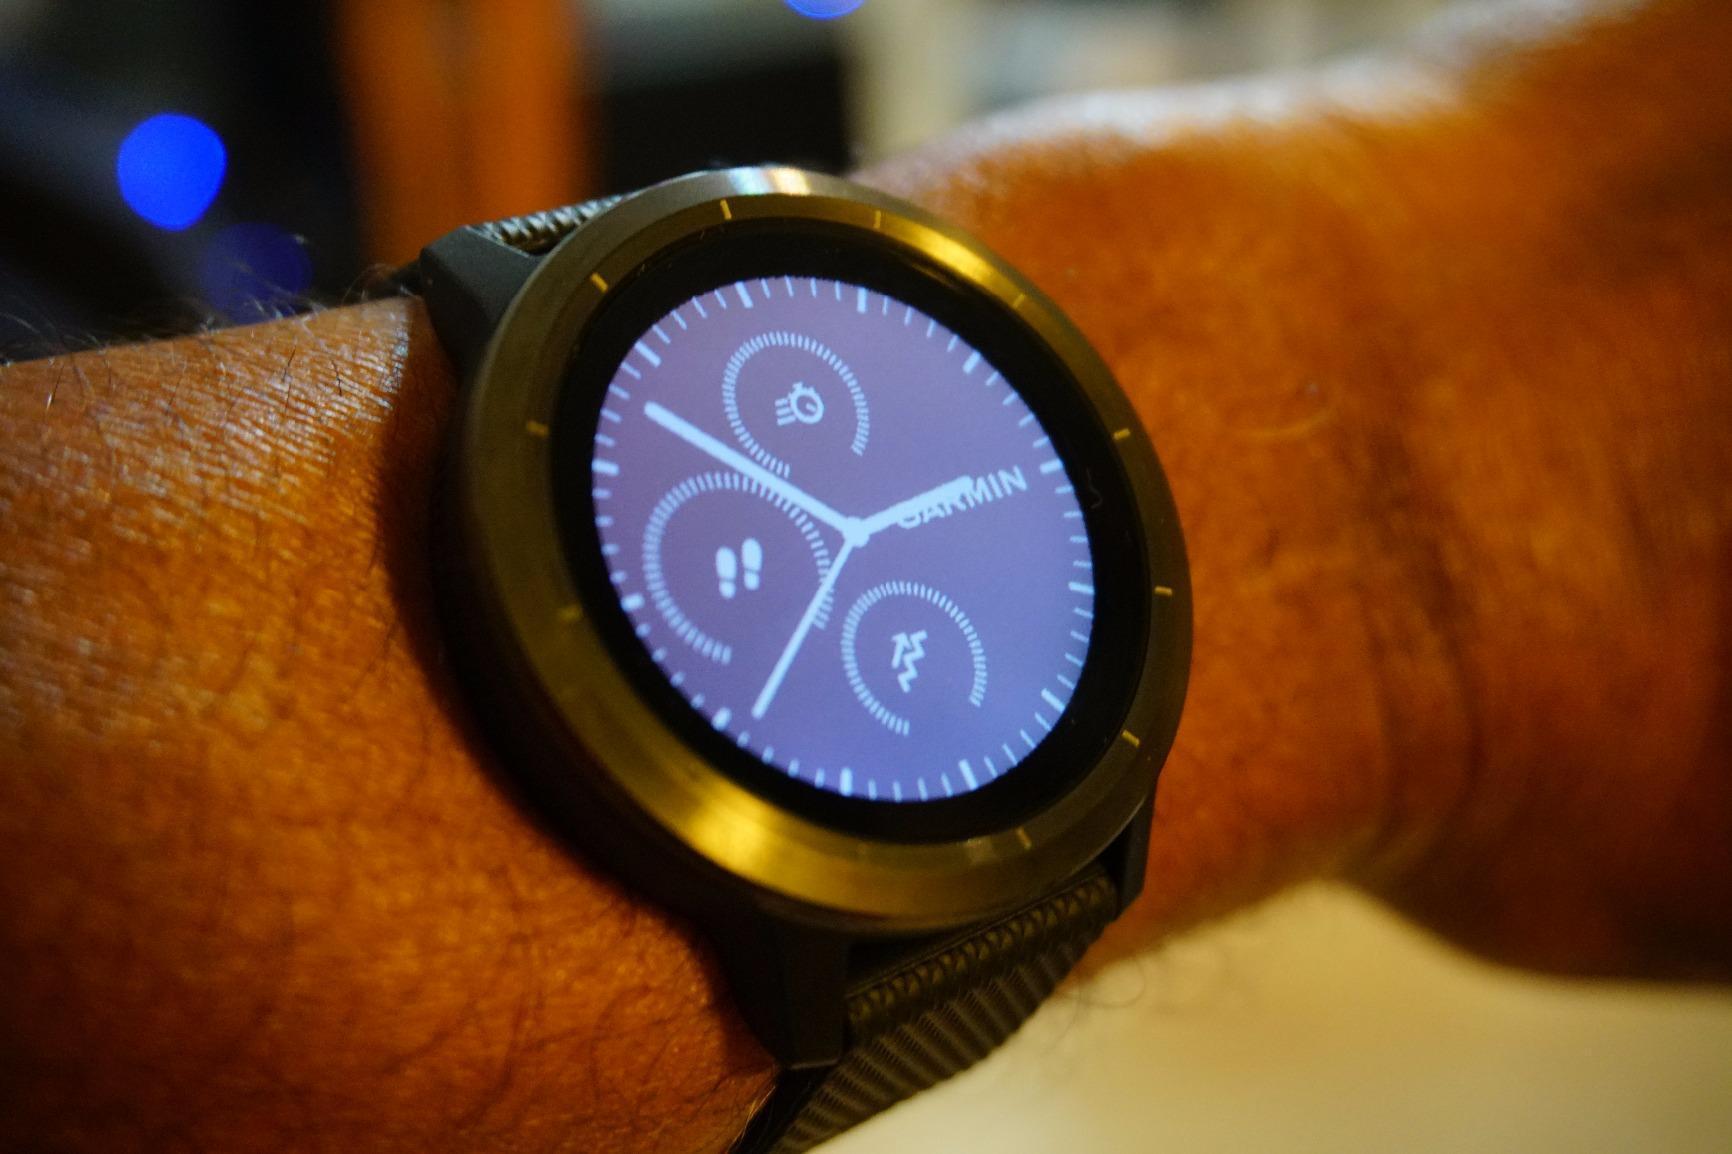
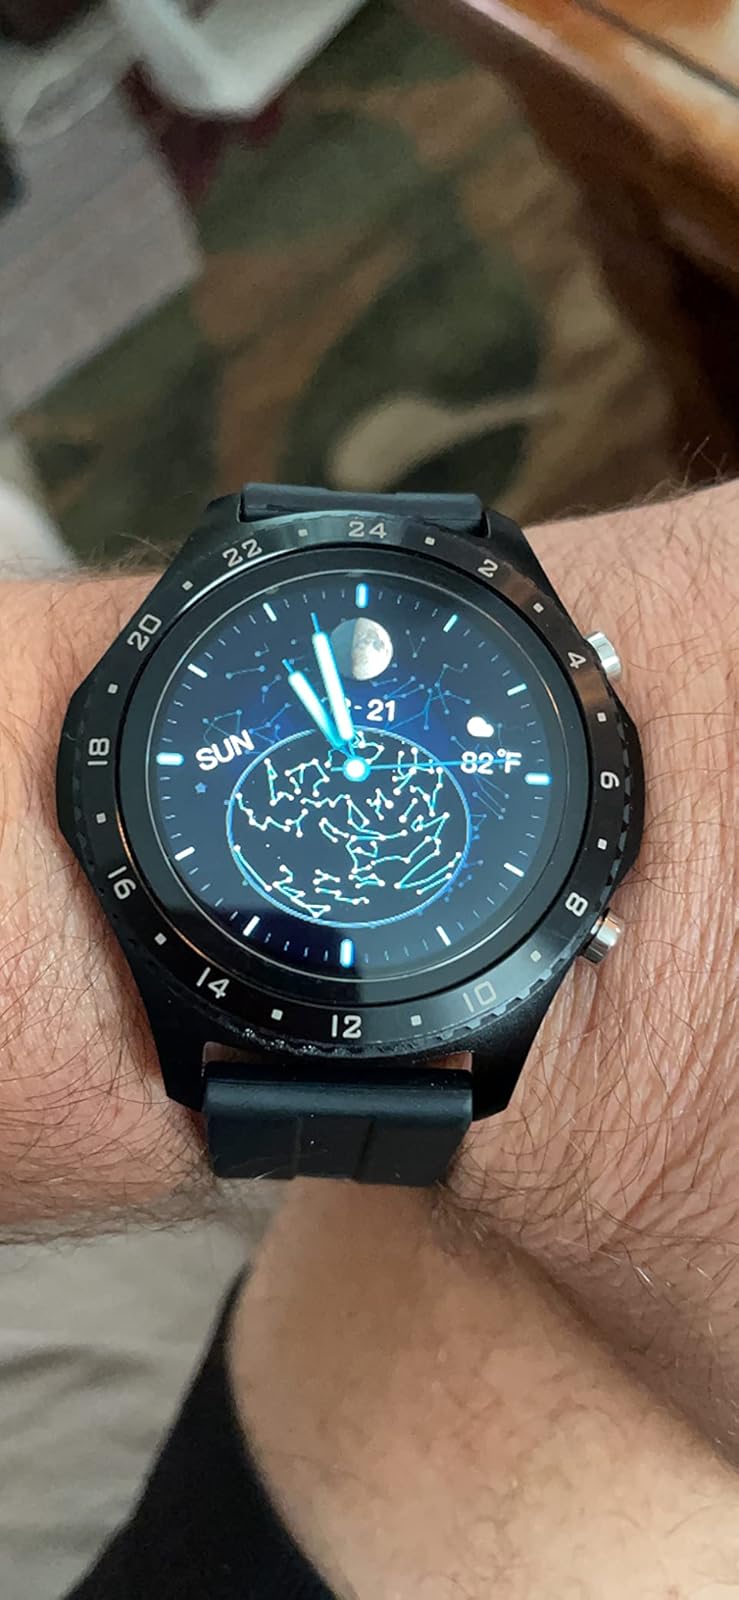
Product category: smartwatch
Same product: no